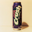
Label: can